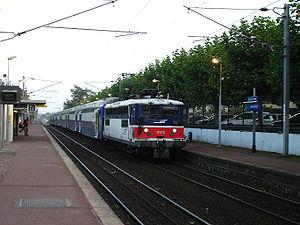
Gare de Taverny (Val-d'Oise), France
La gare de Taverny est une gare ferroviaire française de la ligne d'Ermont - Eaubonne à Valmondois, située dans la commune de Taverny.